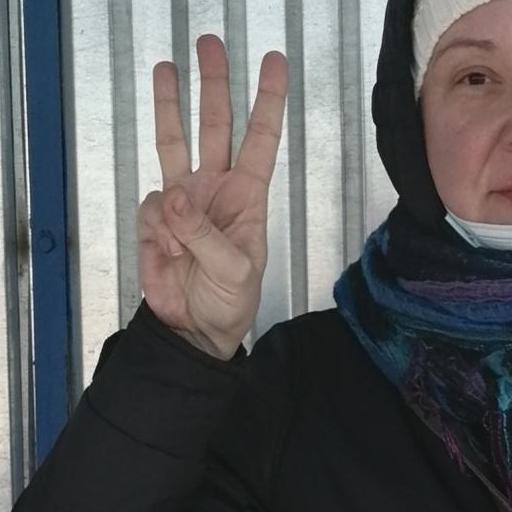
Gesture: three